AE1/AE3

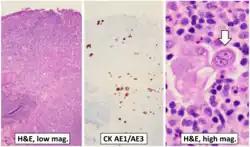
Histopathology of a pelvic lymph node in a patient with endometrial adenocarcinoma (FIGO grade 1): - Left panel shows H&E staining and low magnification, where any presence of small metastases is hard to see. - Middle panel shows immunohistochemistry for CK AE1/AE3, which highlights even small tumor nests. - The right panel shows high magnification on a positive area, confirming adenocarcinoma, as it shows tumor cells with large nuclei and prominent nucleoli.

AE1/AE3 is an antibody cocktail that is used in immunohistochemistry, being generally positive in the cytoplasm of carcinomas (cancers of epithelial origin).